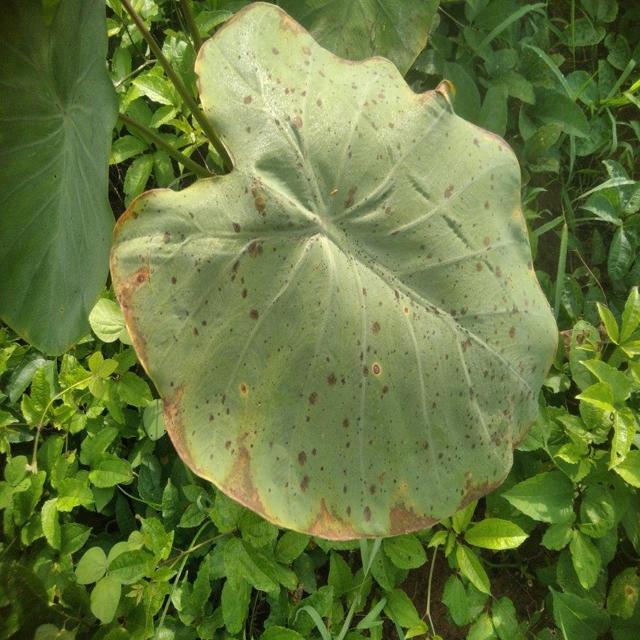
Label: Mid_Blight